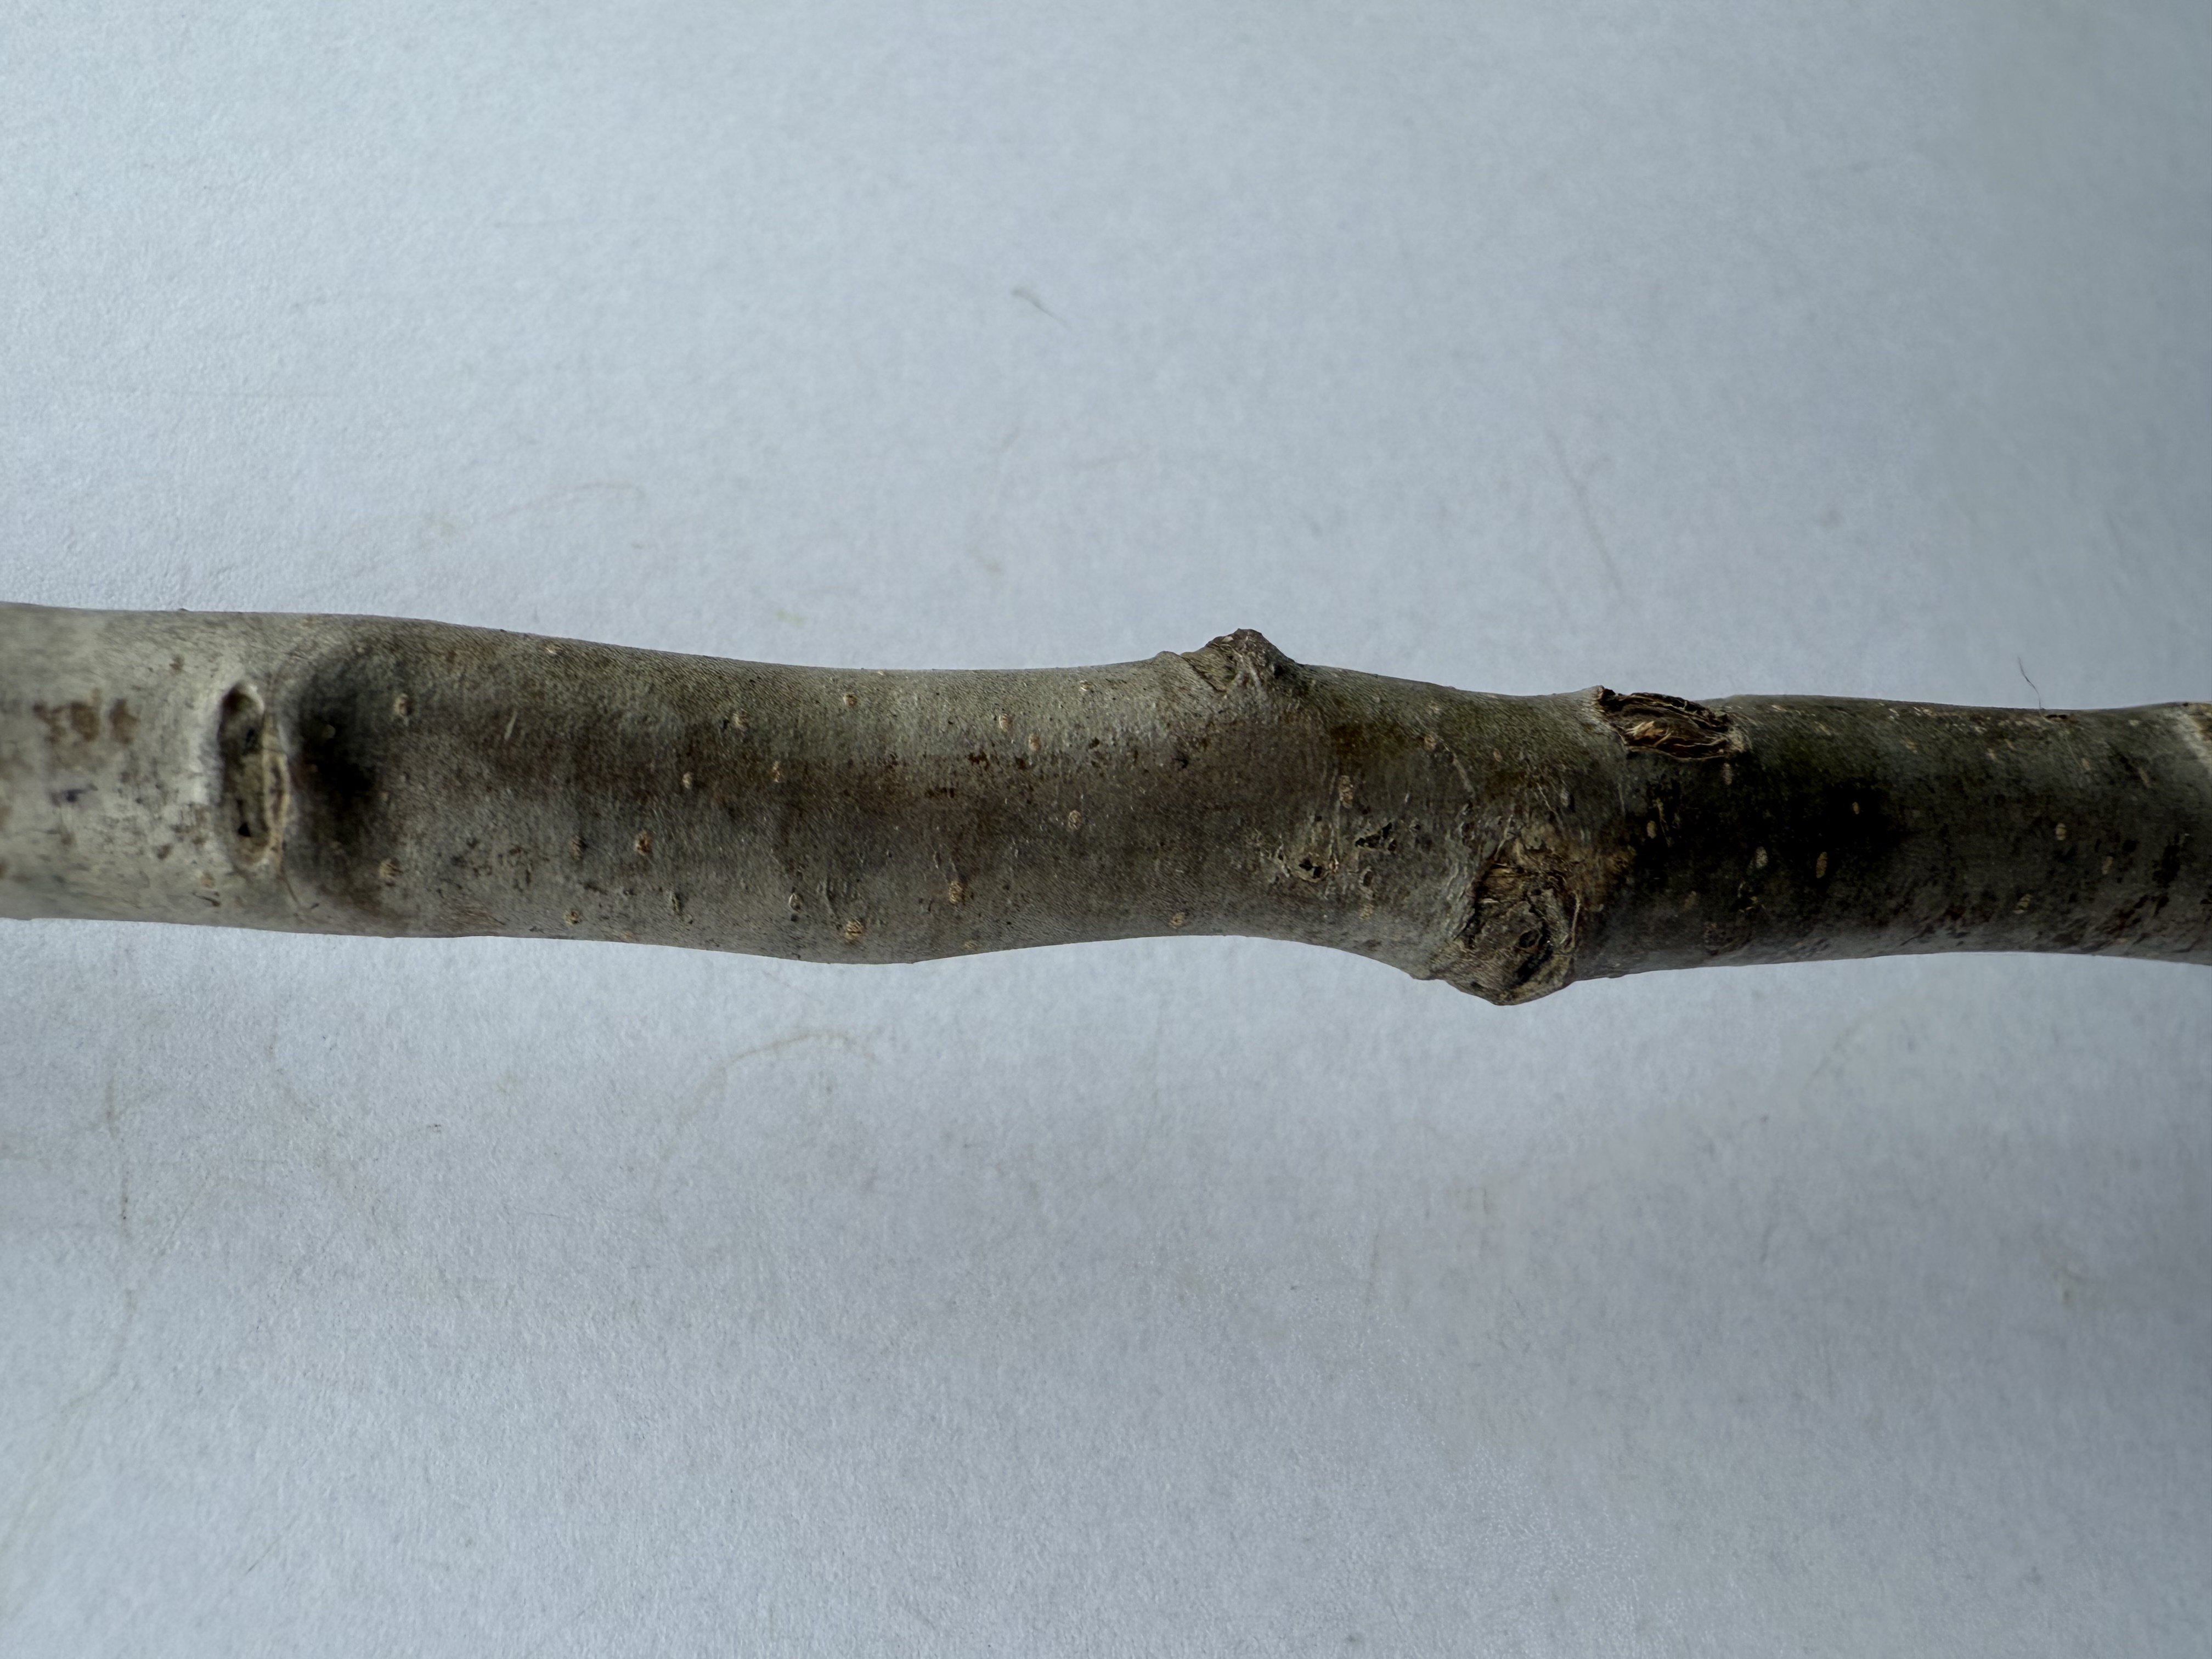
Variety: Akca Pear